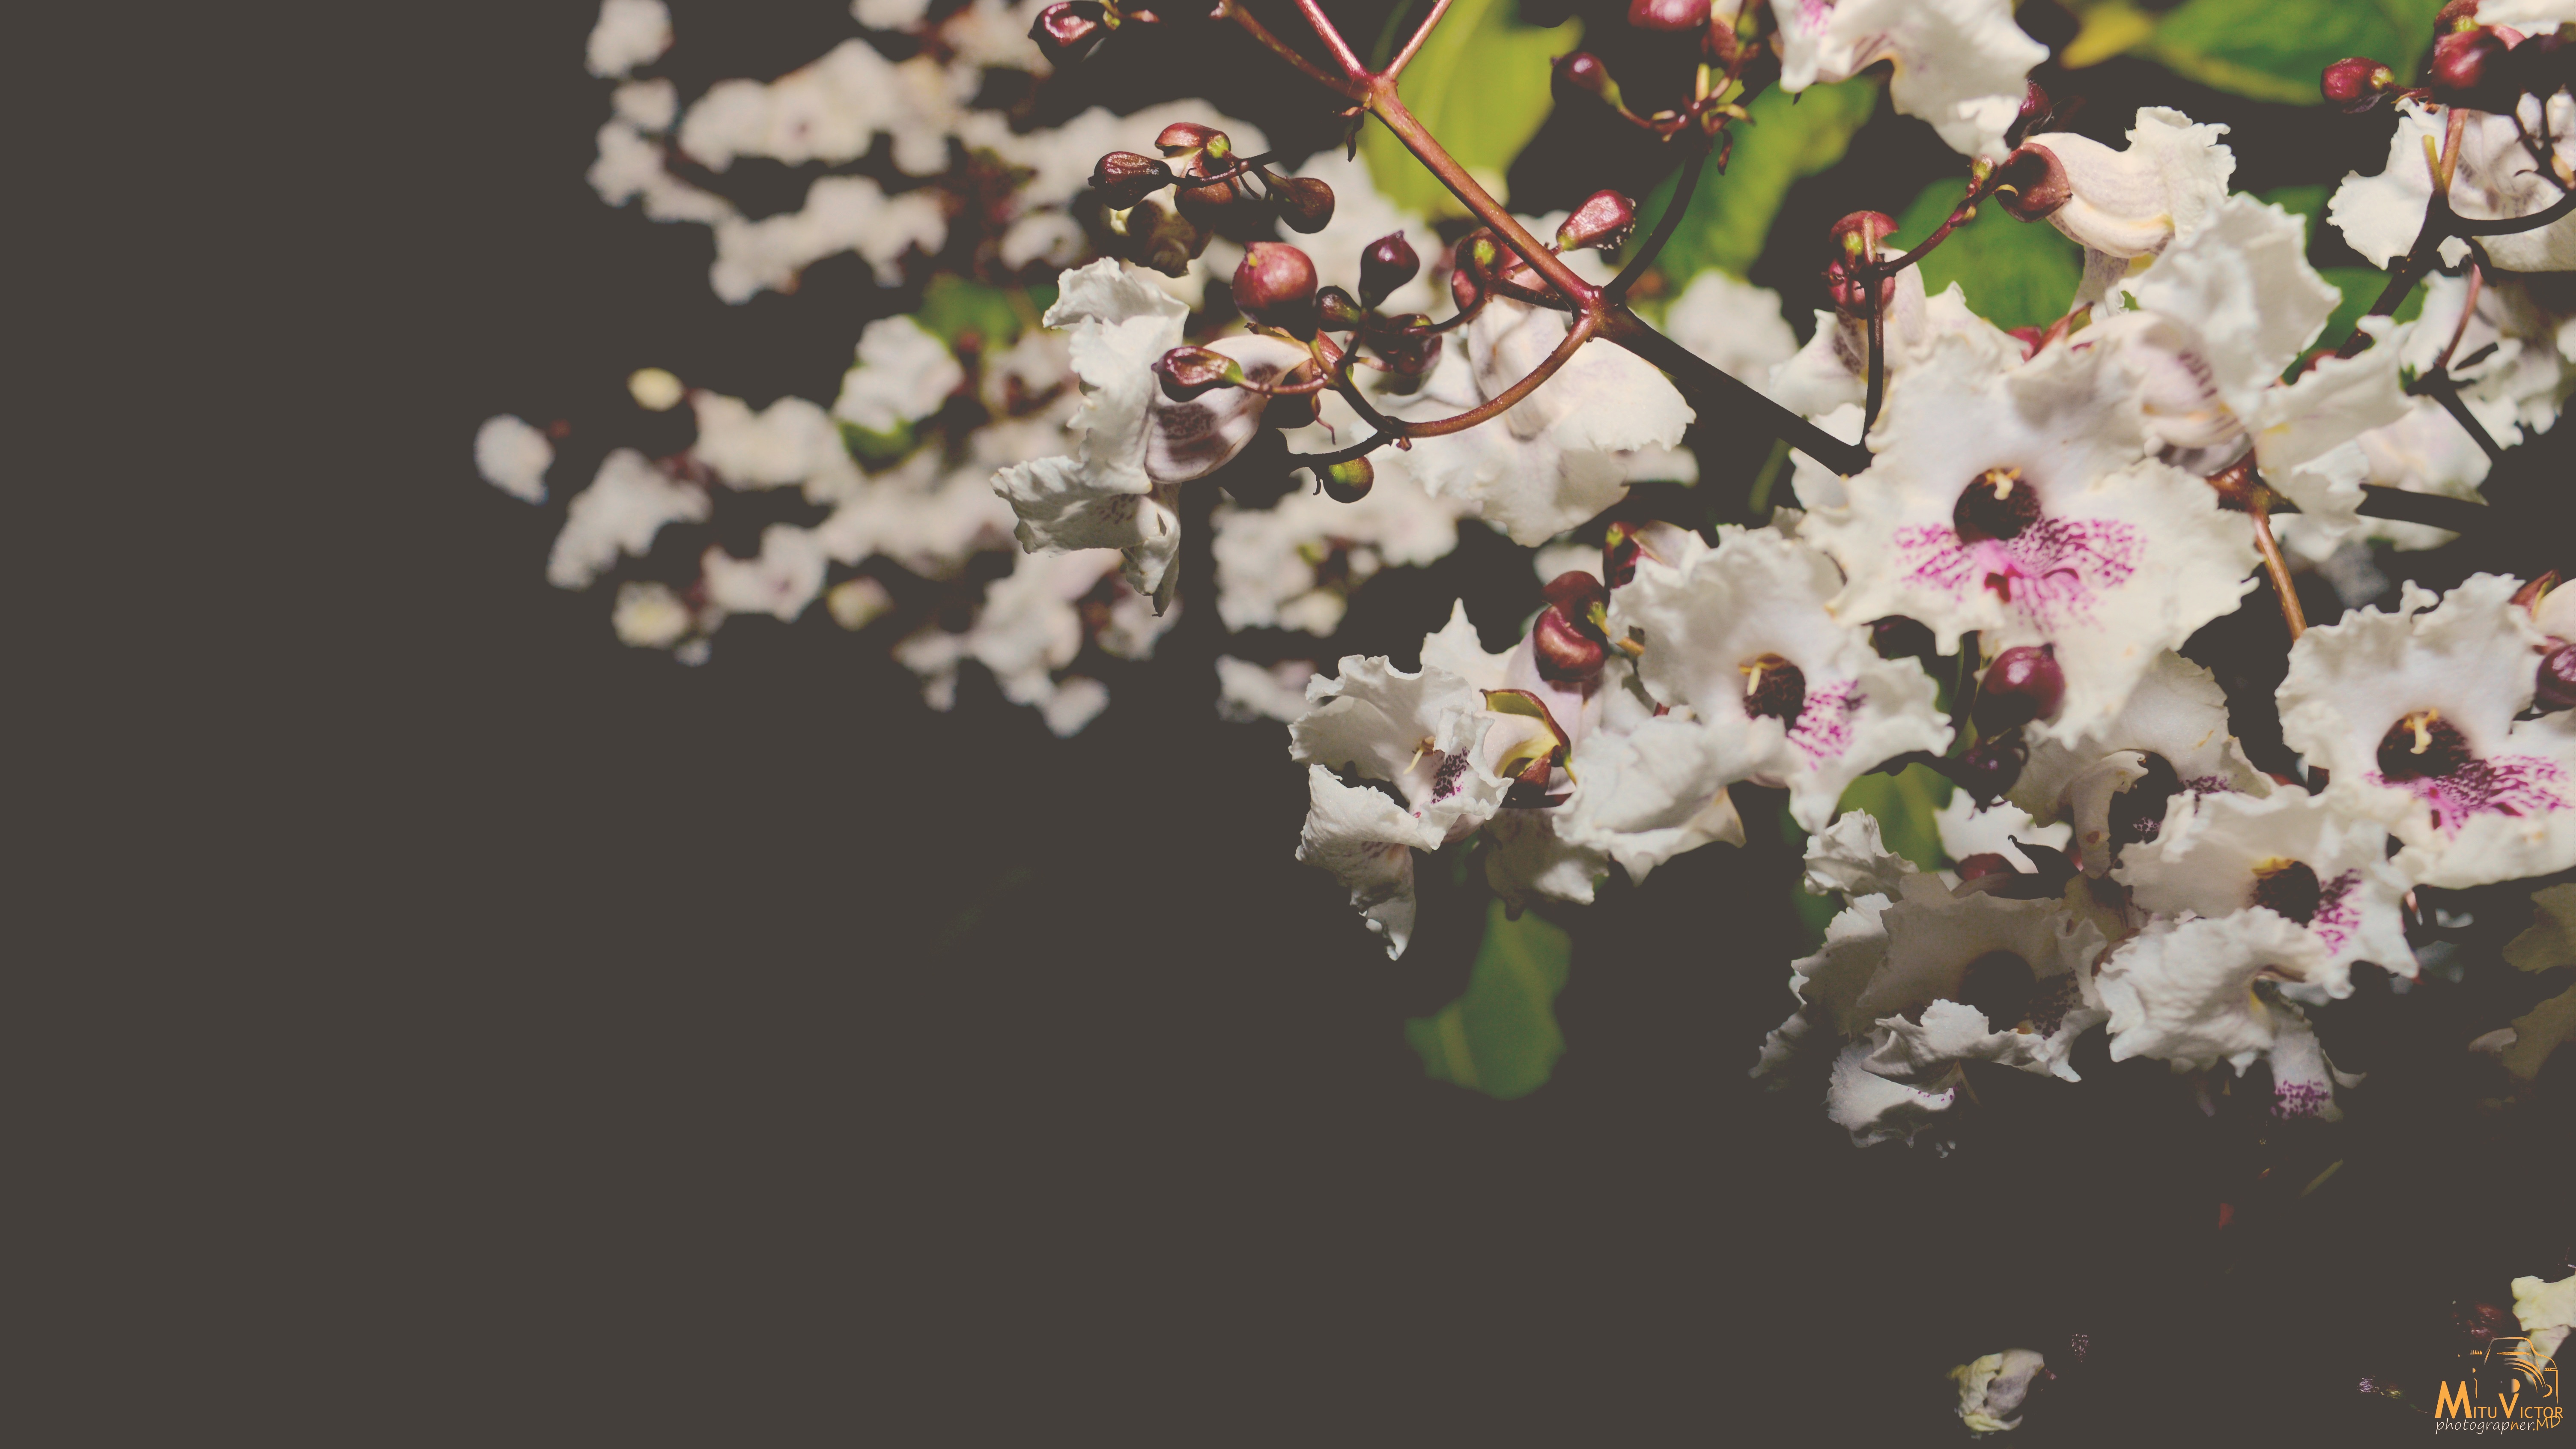
branch, blossom, plant, leaf, flower, petal, spring, botany, flora, cherry blossom, flowering plant, land plant